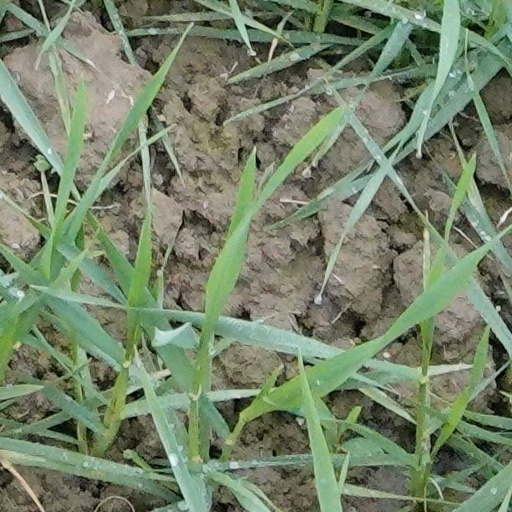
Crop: wheat